Mutual Broadcasting System

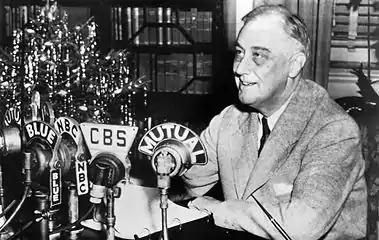
President Franklin D. Roosevelt at his home in Hyde Park, New York, December 24, 1943, delivering one of his nationwide radio 'Fireside chats' on the Tehran Conference and Cairo Conference

Offscreen, Mutual remained an enterprising broadcaster. In 1940, a program featuring Cedric Foster joined Mutual's respected schedule of news and opinion shows. Foster's claim to fame was as the first daytime commentator to be heard nationally on a daily basis. The network aired that year's NFL Championship Game on December 8, the first national broadcast of the annual event. Over the following half-decade, Mutual's war coverage held its own with that of the wealthier networks, featuring field correspondents such as Henry Shapiro and Piet Van T Veer and commentators such as Cecil Brown, formerly of CBS. At 2:26 p.m. Eastern time, on Sunday, December 7, 1941, Mutual flagship station WOR interrupted a football game broadcast with a news flash reporting the Japanese attack on Pearl Harbor. It was the first public announcement of the attack heard on the U.S. mainland. The first bombs had dropped 63 minutes earlier. In May 1945, Sigrid Schultz reported from one of the last Nazi concentration camps to be discovered, Ravensbrück. The following month, "Meet the Press" premiered with Martha Rountree as moderator. For a year and a half in the late 1940s, William Shirer came over from CBS to do current events commentary after his famous falling out with Edward Murrow. In 1948, Mutual's four-part series "To Secure These Rights", dramatizing the findings of President Truman's Committee on Civil Rights, outraged many politicians and the network's own affiliates in the segregated South.